William Polson

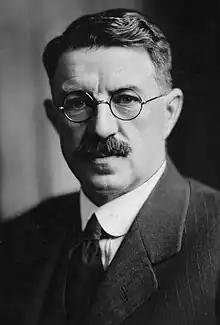
Polson

Sir William John Polson (6 June 1875 – 8 October 1960) was a New Zealand politician, first as an Independent and then in the National Party. He joined the National Party on its formation in 1936, and "later acted effectively as Holland's deputy".